NAACP

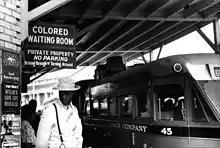
Sign for the "colored" waiting room at a bus station in Durham, North Carolina, 1940

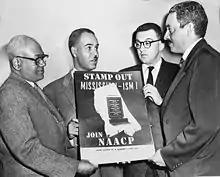
NAACP leaders Henry L. Moon, Roy Wilkins, Herbert Hill, and Thurgood Marshall in 1956

In its early years, the NAACP was based in New York City. It concentrated on litigation in efforts to overturn disenfranchisement of blacks, which had been established in every southern state by 1908, excluding most from the political system, and the Jim Crow statutes that legalized racial segregation.